Coronation of the pharaoh

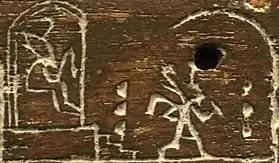
Ebony year label of Den performing a ritual race part of his Sed festival.

One of the most important feasts of Ancient Egypt linked with a king's time on the throne was the Sed festival, the "heb-sed". It included many complex rituals, which are not fully understood up to this day and which are seldom depicted. The first celebration of the feast was held during the year of the coronation. After that, the next celebration was held in the 30th year of the pharaoh on the throne, and the Sed festival was thus named by the ancient Greeks as the "Triakontaeteris", meaning "30-year-jubilee". After this jubilee, the Sed feast was normally celebrated every third year, although this rule was broken by various pharaohs, in particular Ramses II who celebrated a total of 14 Sed festivals in 64 years on the throne. Early dynastic rulers, for which at least one Sed feast is archaeologically attested, include Narmer, Den, Qa'a, Nynetjer and possibly Wadjenes. Rare depictions of rites associated to the Sed festival come from Old Kingdom reliefs found in galleries beneath Djoser's step pyramid at Saqqara, as well as from Dashur, dating to the reign of Sneferu (the founder of the 4th Dynasty).